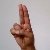
The image shows a hand gesture representing the letter 'U' in Indian Sign Language.